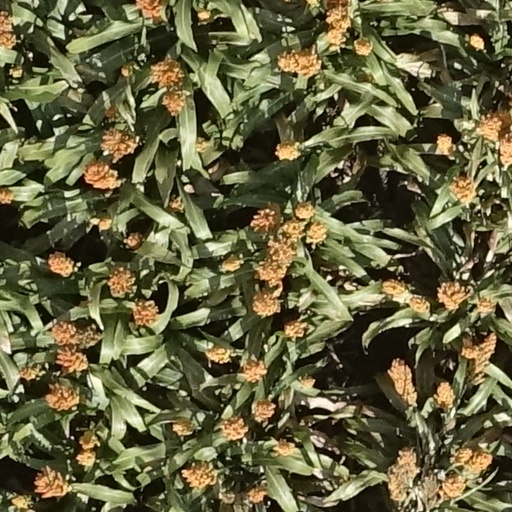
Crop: sorghum